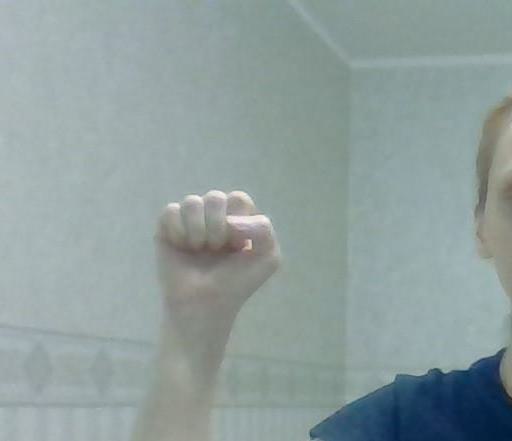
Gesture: fist